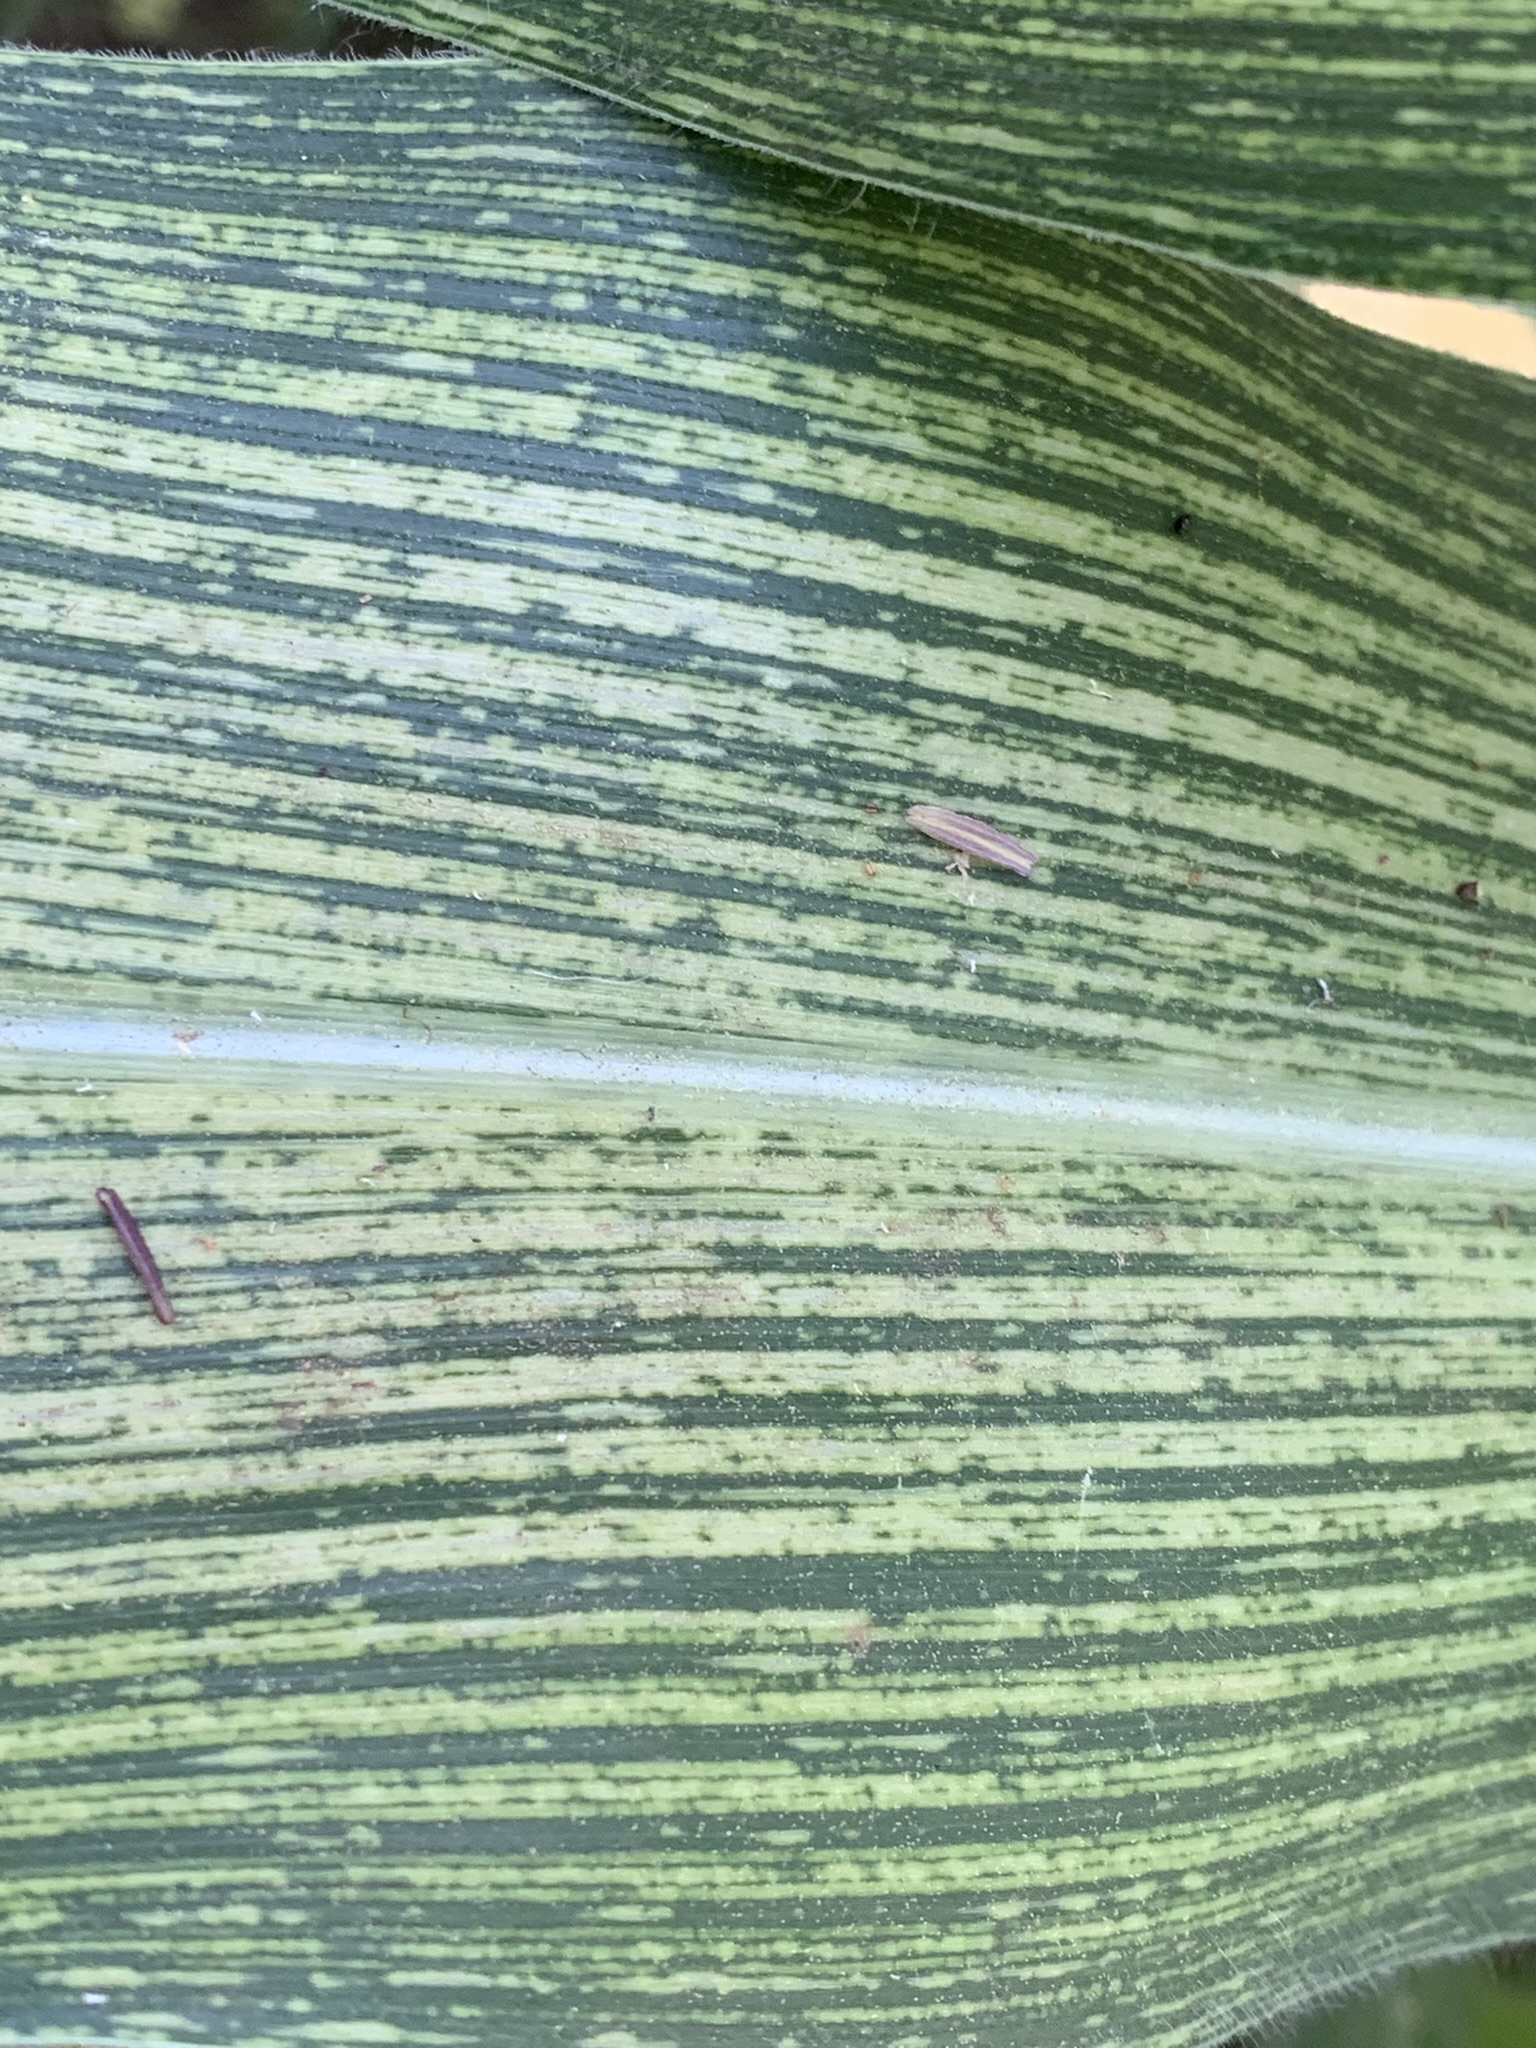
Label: MSV